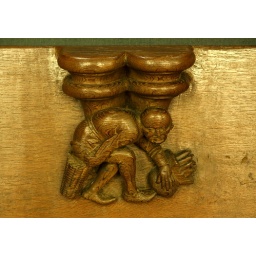
it's less clear what's in the crock in his left hand than in the basket in his right